NGC 452

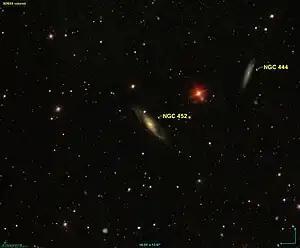
NGC 452 seen from the SDSS, along with NGC 444.

NGC 452 is a barred spiral galaxy located in the constellation Pisces. It was discovered in 1827 by Sir John Herschel. It is about 5 arcminutes west of NGC 444.